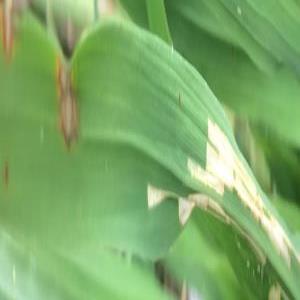
Disease: Blast